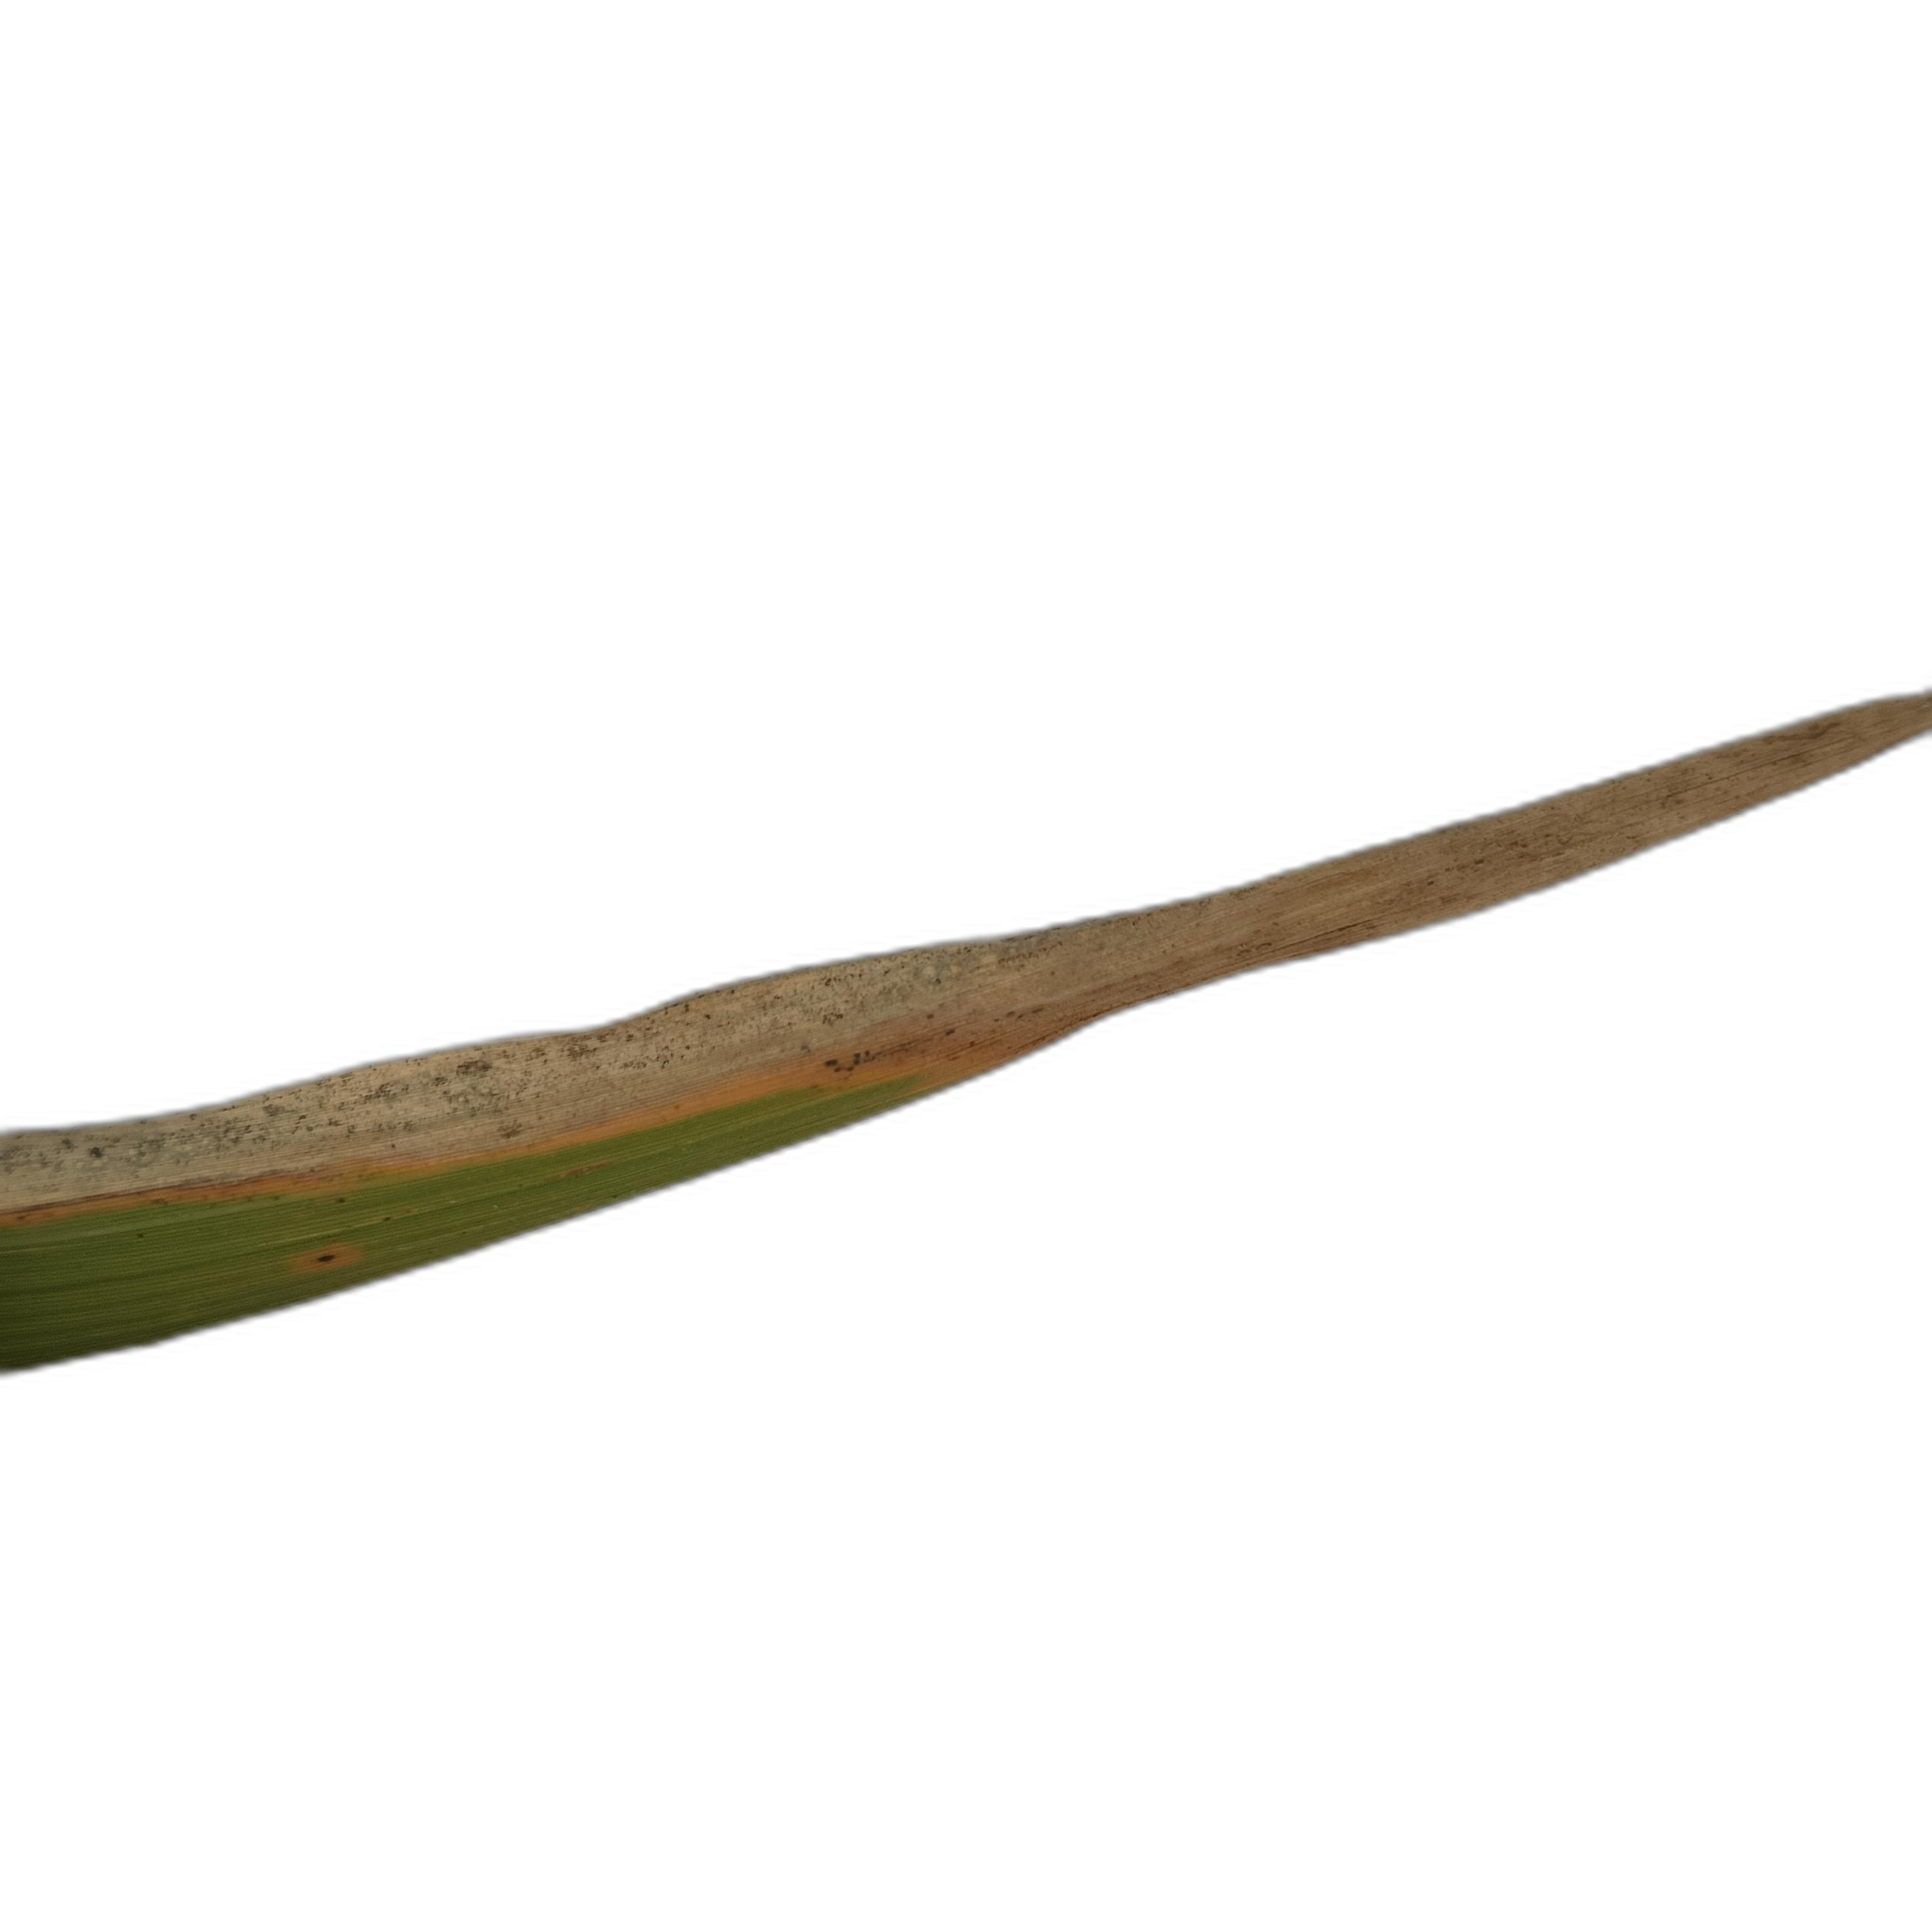
Label: Leaf Scald